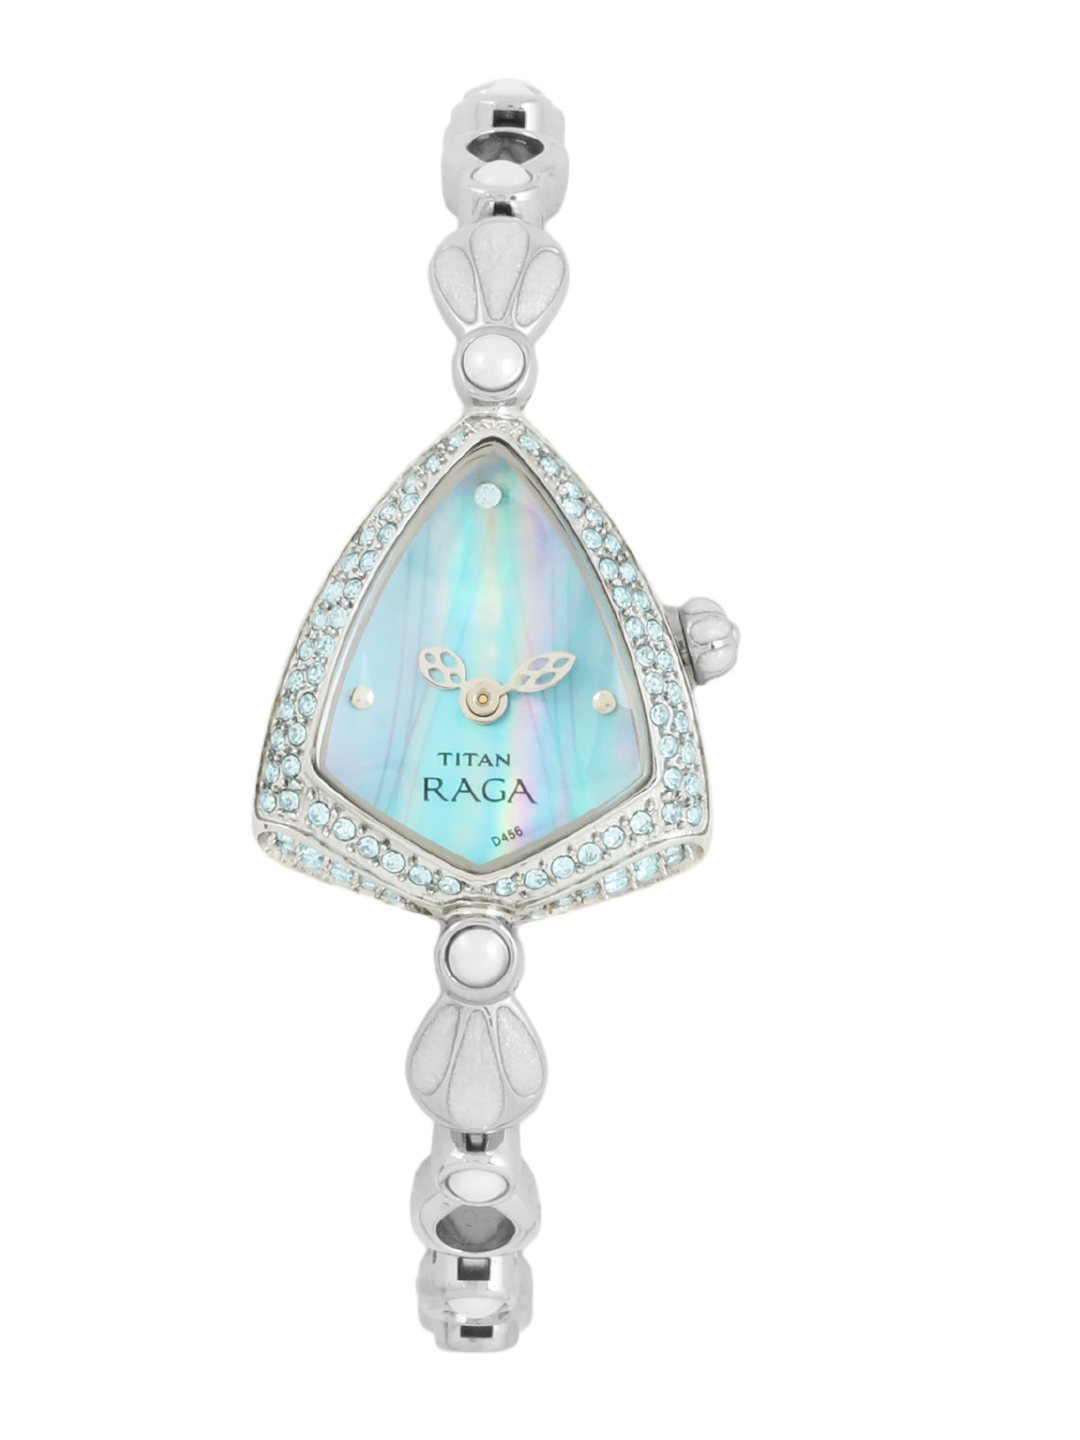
Titan Women Blue Watch
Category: Accessories / Watches / Watches
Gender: Women
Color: Blue
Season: Winter 2016
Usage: Casual